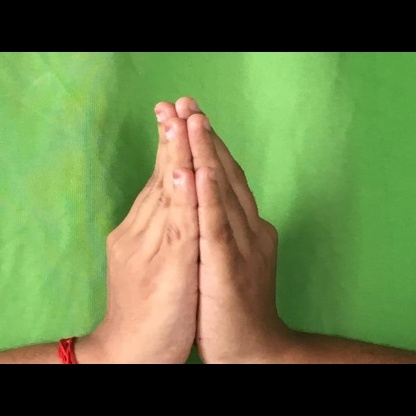
Mudra: Anjali